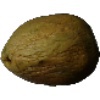
Label: Papaya 1